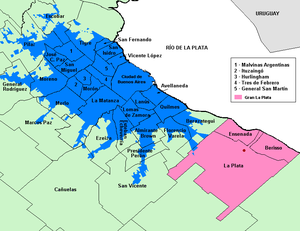
On nomme Grand Buenos Aires la mégapole constituée autour de Buenos Aires, la capitale de l'Argentine, et qui intègre 24 arrondissements limitrophes, rassemblant au total 13 028 000 habitants, soit environ 33 % de la population du pays. En 1974, l'agglomération rassemblait 8 millions d'habitants, soit déjà le tiers de la population totale argentine.
La province de Buenos Aires est la province la plus grande, la plus riche et la plus peuplée d'Argentine, bien que la municipalité de la ville de Buenos Aires, capitale de la République argentine n'en fasse pas partie. La province avait 15 625 084 habitants en 2010. L'agglomération du grand La Plata, sa capitale, en avait 799 523 la même année.